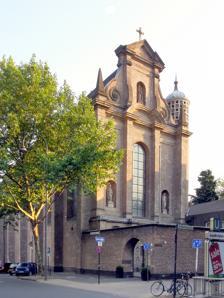
Building: St. Maria in der Kupfergasse
Country: Germany
Year built: 1715
Church building in Urbach, Germany North elevation of St. Maria in der Kupfergasse in 2010 church interior in 2008 St. Maria in der Kupfergasse is a Baroque church in Cologne , western Germany , in the district of Innenstadt . The pilgrimage church is dedicated to St. Mary, the Black Madonna . It was completed in 1715 and measures 37.20 meters in length and 17.30 metres in width. See also List of Baroque architecture Sources Manfred Becker-Huberti , Günter A. Menne: Kölner Kirchen, die Kirchen der katholischen und evangelischen Gemeinden in Köln . J. P. Bachem Verlag, Köln 2004, ISBN 3-7616-1731-3 . Stephanie Habeth-Allhorn: 175 Jahre Cellitinnen zur hl. Maria in der Kupfergasse, eine sozial-karitative Ordensgemeinschaft im Herzen von Köln . J. P. Bachem Verlag, Köln 2003, ISBN 3-7616-1768-2 . Hugo Rahtgens: Die Kunstdenkmäler der Stadt Köln . Im Auftrage des Provinzialverbandes der Rheinprovinz und mit Unterstützung der Stadt Köln. Herausgegeben von Paul Clemen. 2. Band, I. Abteilung. Düsseldorf, Verlag L. Schwann 1911. Adam Wrede : Neuer kölnischer Sprachschatz . 1. Band, Greven Verlag, Köln, 9. Auflage 1984, S. 125, ISBN 3-7743-0155-7 . Plenker, Werner: St. Maria in Der Kupfergasse Köln. Geschichte Und Beschreibund Der Kirche Und Gnadenkapelle St. Maria in Der Kupfergasse. , Köln, 1975. External links Wikimedia Commons has media related to St. Maria in der Kupfergasse (Köln) . Official website This article about a church building or other Christian place of worship in Germany is a stub . You can help Wikipedia by expanding it . v t e This article about a North Rhine-Westphalian building or structure is a stub . You can help Wikipedia by expanding it . v t e 50°56′23″N 6°57′1″E / 50.93972°N 6.95028°E / 50.93972; 6.95028 Authority control databases International VIAF National Germany